Carlomagno Pedro Martínez

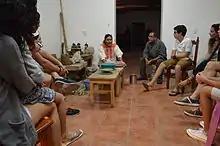
Carlomagno and sister Adelina demonstrating barro negro pottery to visitors at the family workshop in San Bartolo Coyotepec

He has also created murals and other artworks in barro negro, many of which use the brilliance of the medium to play with the light. Currently, much of his inspiration comes from other parts of Mexico. Carlomagno creates pieces for special orders. Some of these have included historical and cultural figures, which have been exhibited in museums and galleries in Mexico and abroad and many are part of private collections. His work has been featured in locations such as the Mexican Fine Arts Center Museum in Chicago, the Galería de la Raza in San Francisco and the Laumeier Sculpture Park in Saint Louis, Missouri.